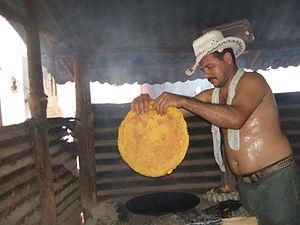
La cachapa est une galette épaisse de maïs jaune frais travaillé avec du lait. Souvent servie avec du fromage de chèvre, elle est originaire du Venezuela.